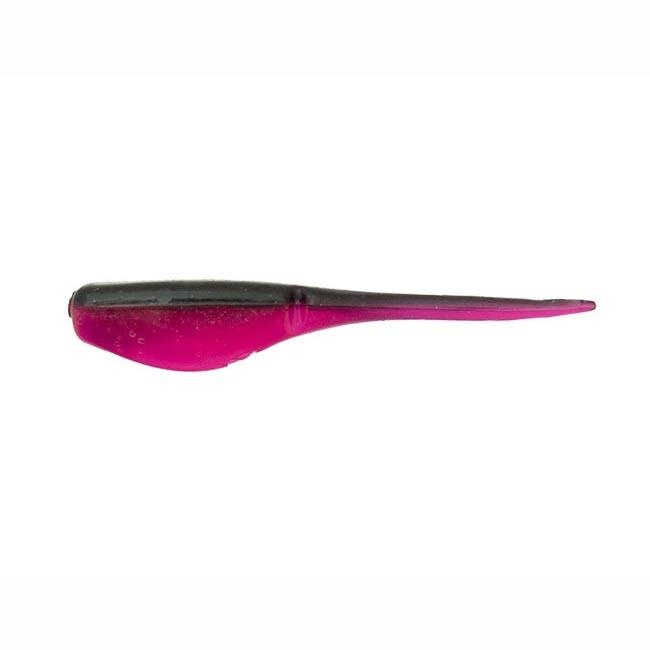
Bobby Garland Baby Shad 2" 18ct Black-Hot Pink
Bobby Garland Baby Shad 2" 18ct Black/Hot Pink
Brand: Bobby Garland Baits
Category: Sporting Goods > Outdoor Recreation > Fishing > Fishing Tackle > Fishing Baits & Lures > Artificial Fishing Swimbait